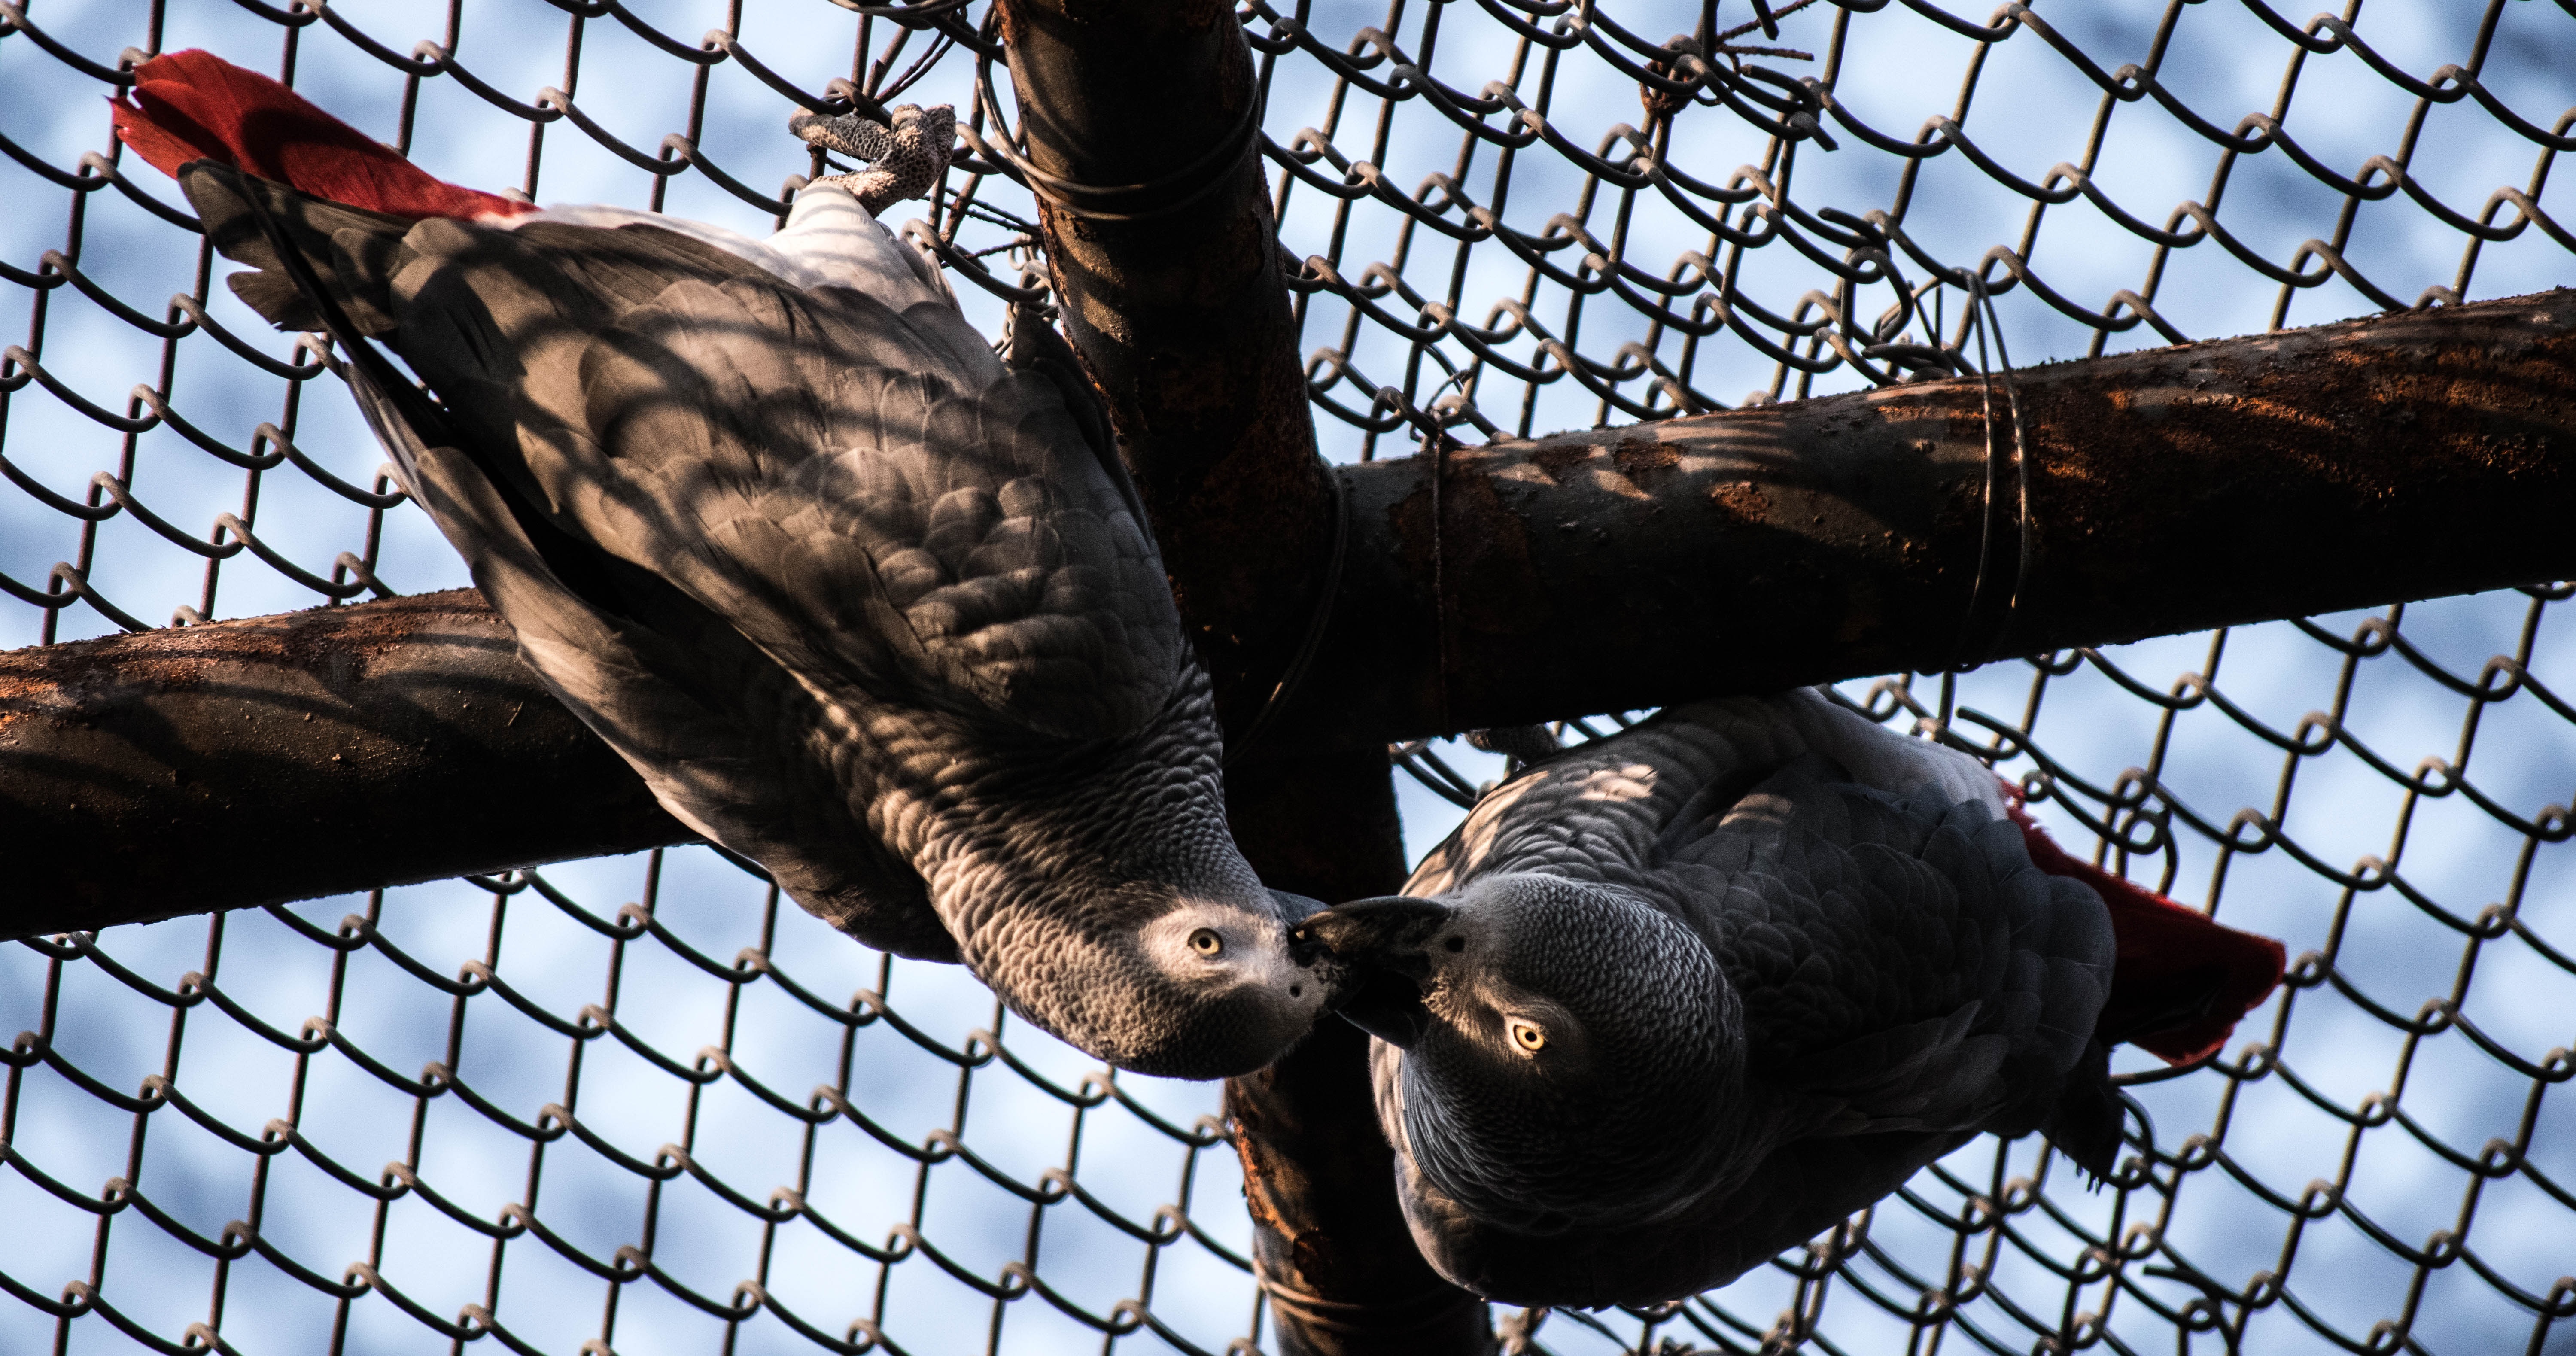
bird, animal, love, zoo, kiss, mammal, kissing, cage bird